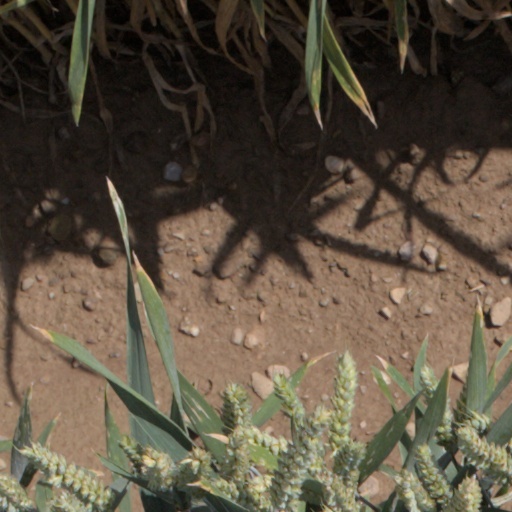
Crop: wheat